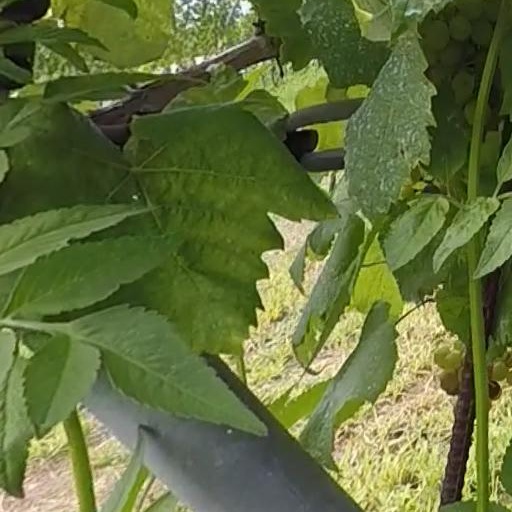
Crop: grape